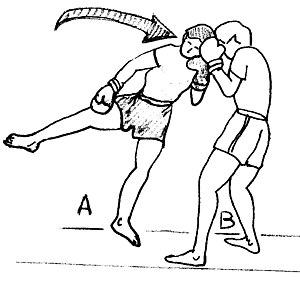
Dans le milieu des sports de combat et des arts de combat, plus précisément dans la communauté des pratiquants et des entraîneurs existe une façon propre de s’exprimer et de communiquer « techniquement ». Chaque réflexion et action à ses propres mots et expressions. Ce « parler » spécifique permet de mieux appréhender la pratique et surtout de mieux communiquer entre pratiquants et praticiens. Ce vocabulaire est emprunté à différentes spécialités sportives voire commun à de nombreux sports de combat.
Le coup de tête est un coup porté à quelqu'un avec sa propre tête. Les zones touchées sont le plus souvent le visage, et notamment le nez ou le front.
La boxe birmane est un art de combat du Myanmar qui utilise des techniques de combat debout ainsi que plusieurs techniques de clinch debout. L'utilisation des projections au sol, des poings, des coudes, des pieds, des genoux et des coups de tête y sont permis. Le Lethwei est considéré comme l'un des sports les plus brutaux au monde puisque les coup de têtes sont permis et que les combats se déroulent à mains nues.